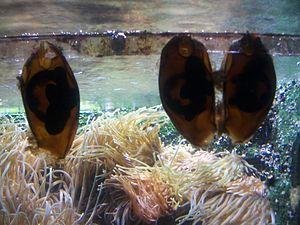
Œufs de requin, quelques jours ou heures avant l'écolosion. Photo prise à l'Aquarium de Paris."